Matt Strahm

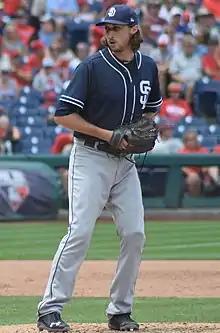
Strahm with the San Diego Padres in 2018

Matthew Scott Strahm (born November 12, 1991) is an American professional baseball pitcher for the Philadelphia Phillies of Major League Baseball (MLB). He has previously played in MLB for the Kansas City Royals, San Diego Padres and Boston Red Sox. As of the 2024 MLB season, Strahm is one of only two active MLB players born in North Dakota, with the other being relief pitcher Erik Swanson of the Toronto Blue Jays.